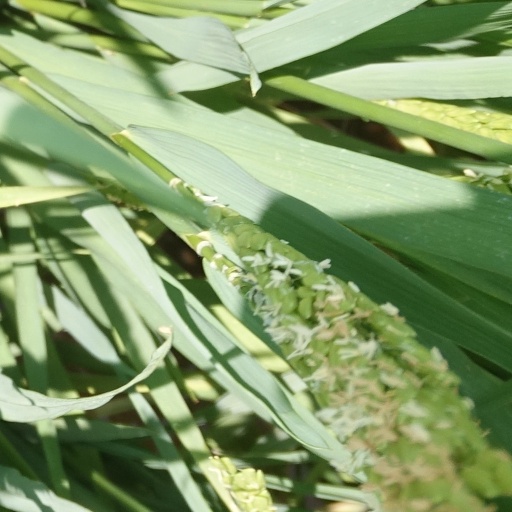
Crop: rice